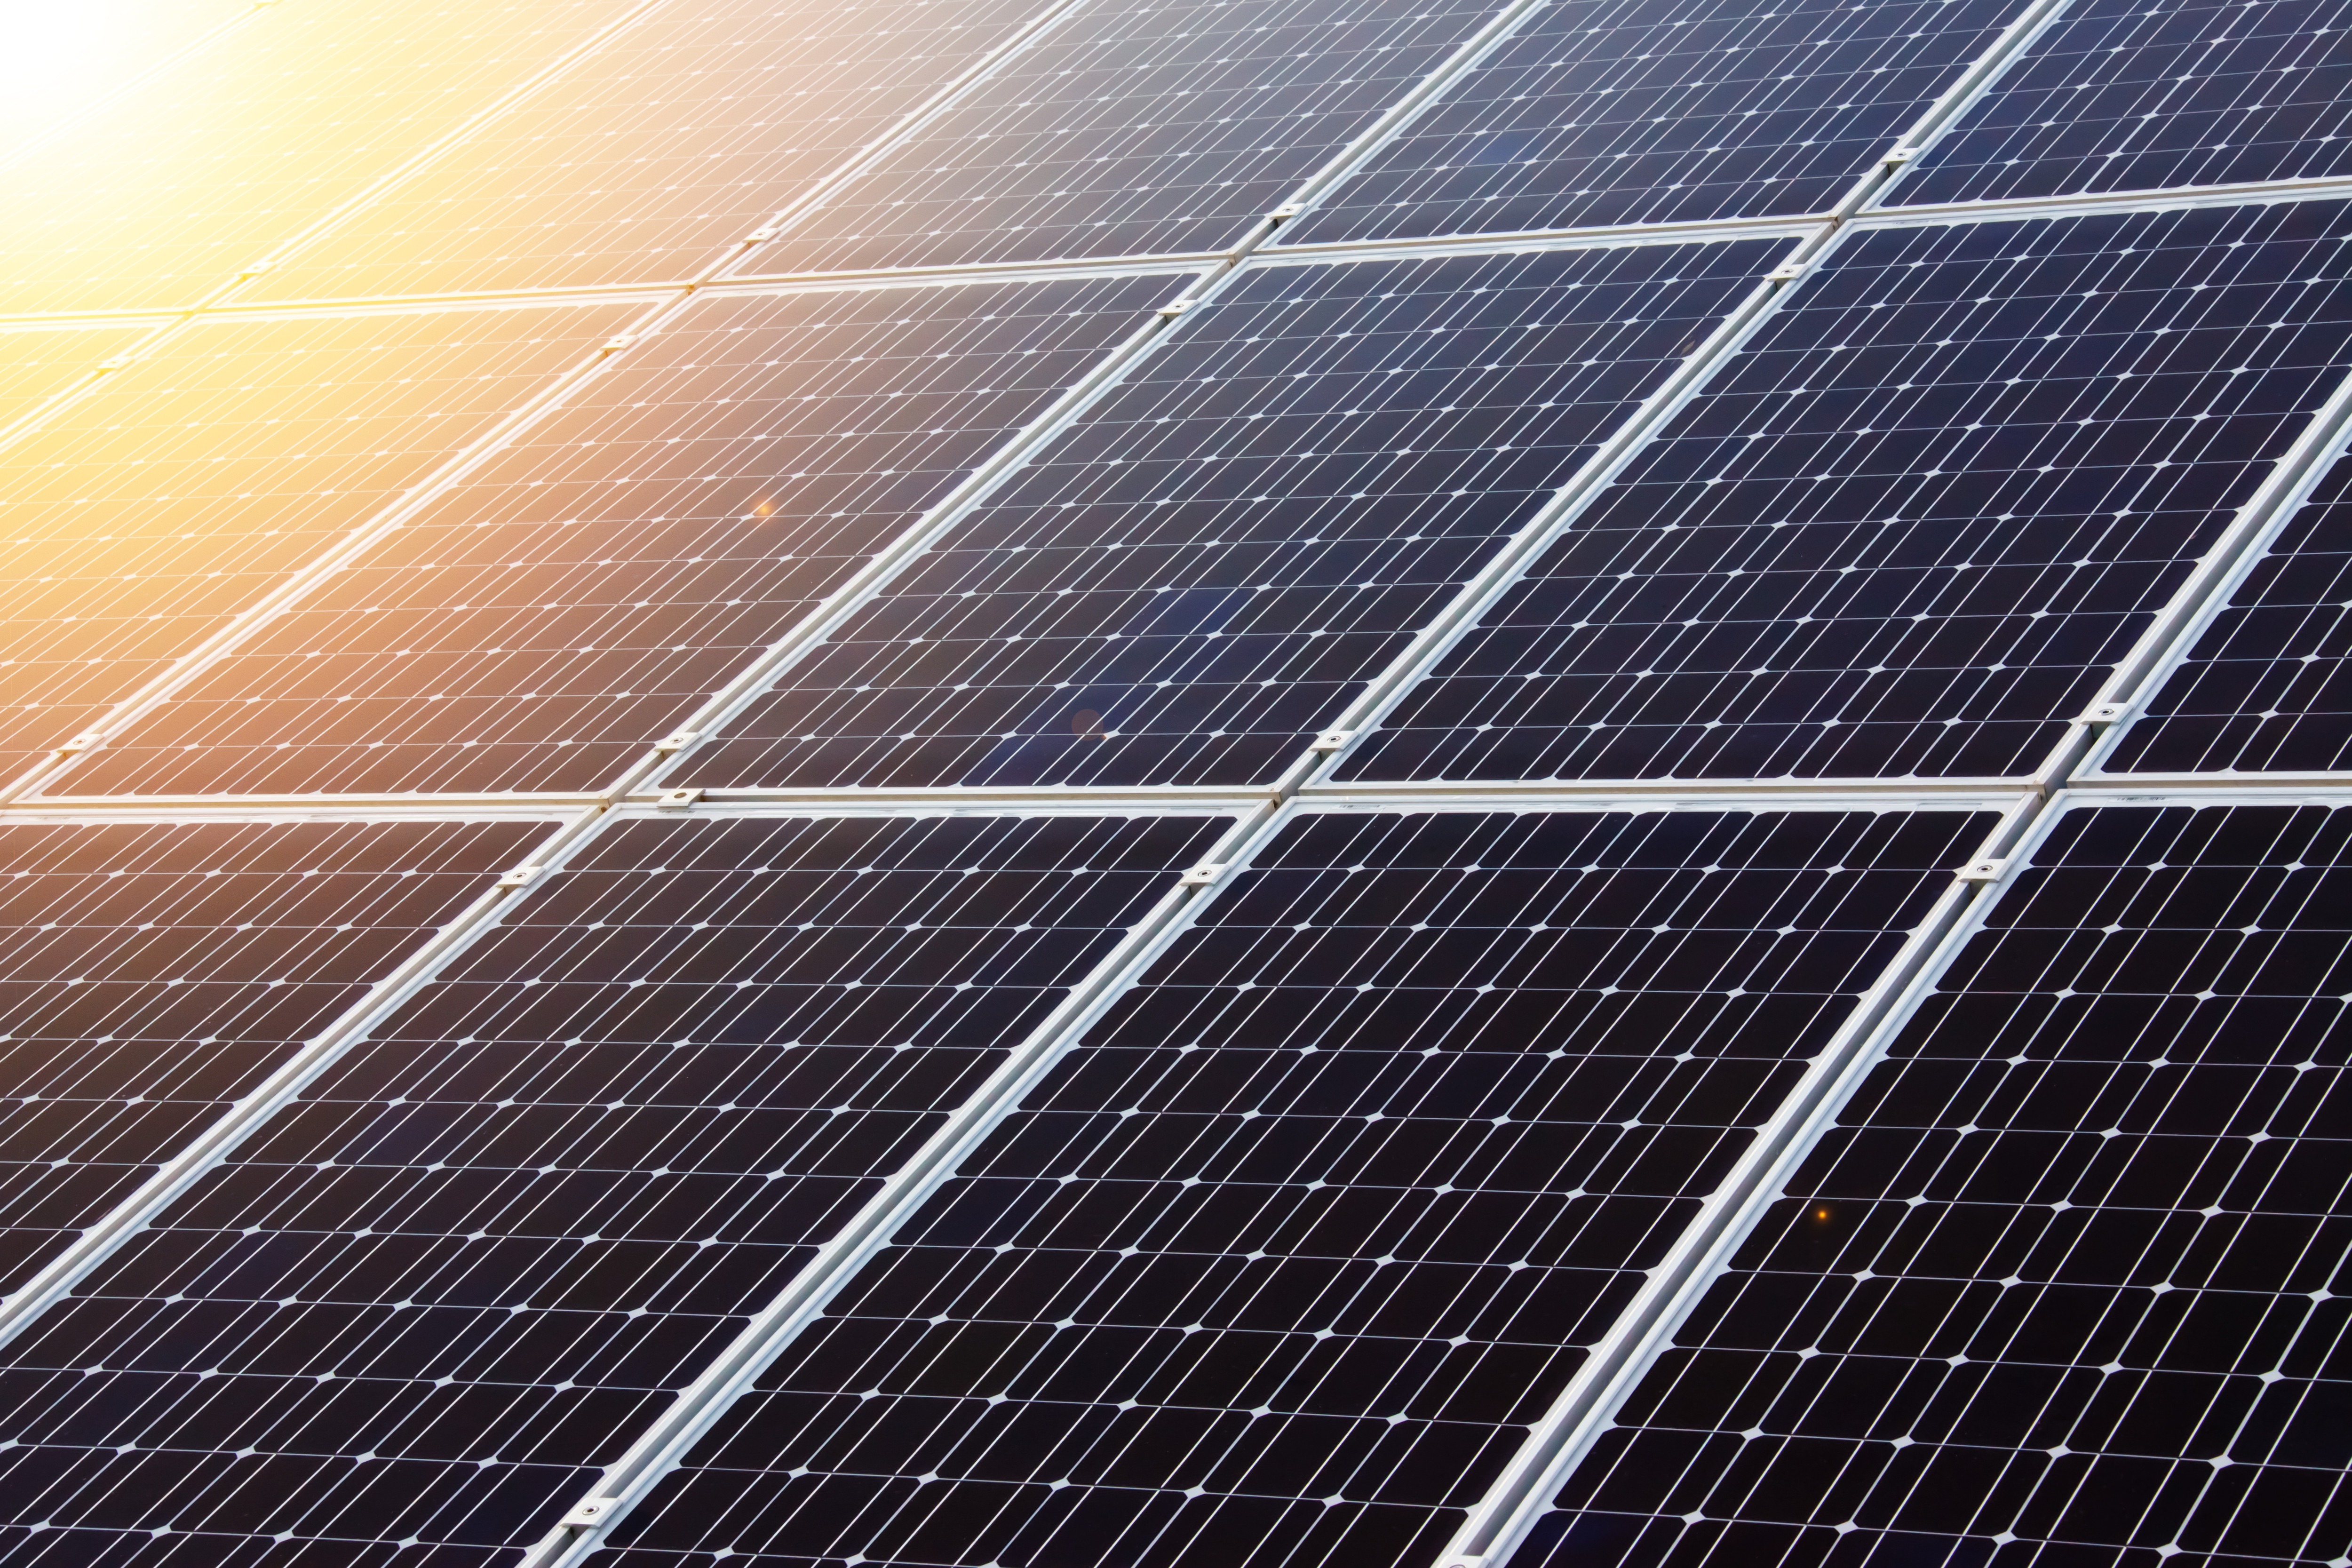
technology, sunlight, electrical, clean, blue, electricity, modern, solar, energy, eco, ecology, alternative, solar panel, power, cell, panel, fuel, sustainable, renewable, ecological, solar power, solar energy, photovoltaic